Soviet Information Bureau

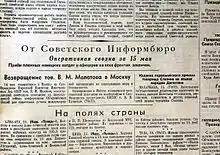
The final Sovinformburo operational summary, 15 May 1945

Soviet Information Bureau, commonly known as Sovinformburo was a leading Soviet news agency, operating under that name from 1941 to 1961 when its name changed to RIA Novosti.